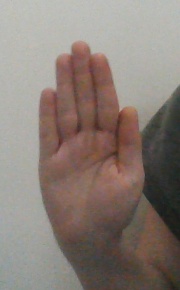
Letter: seen